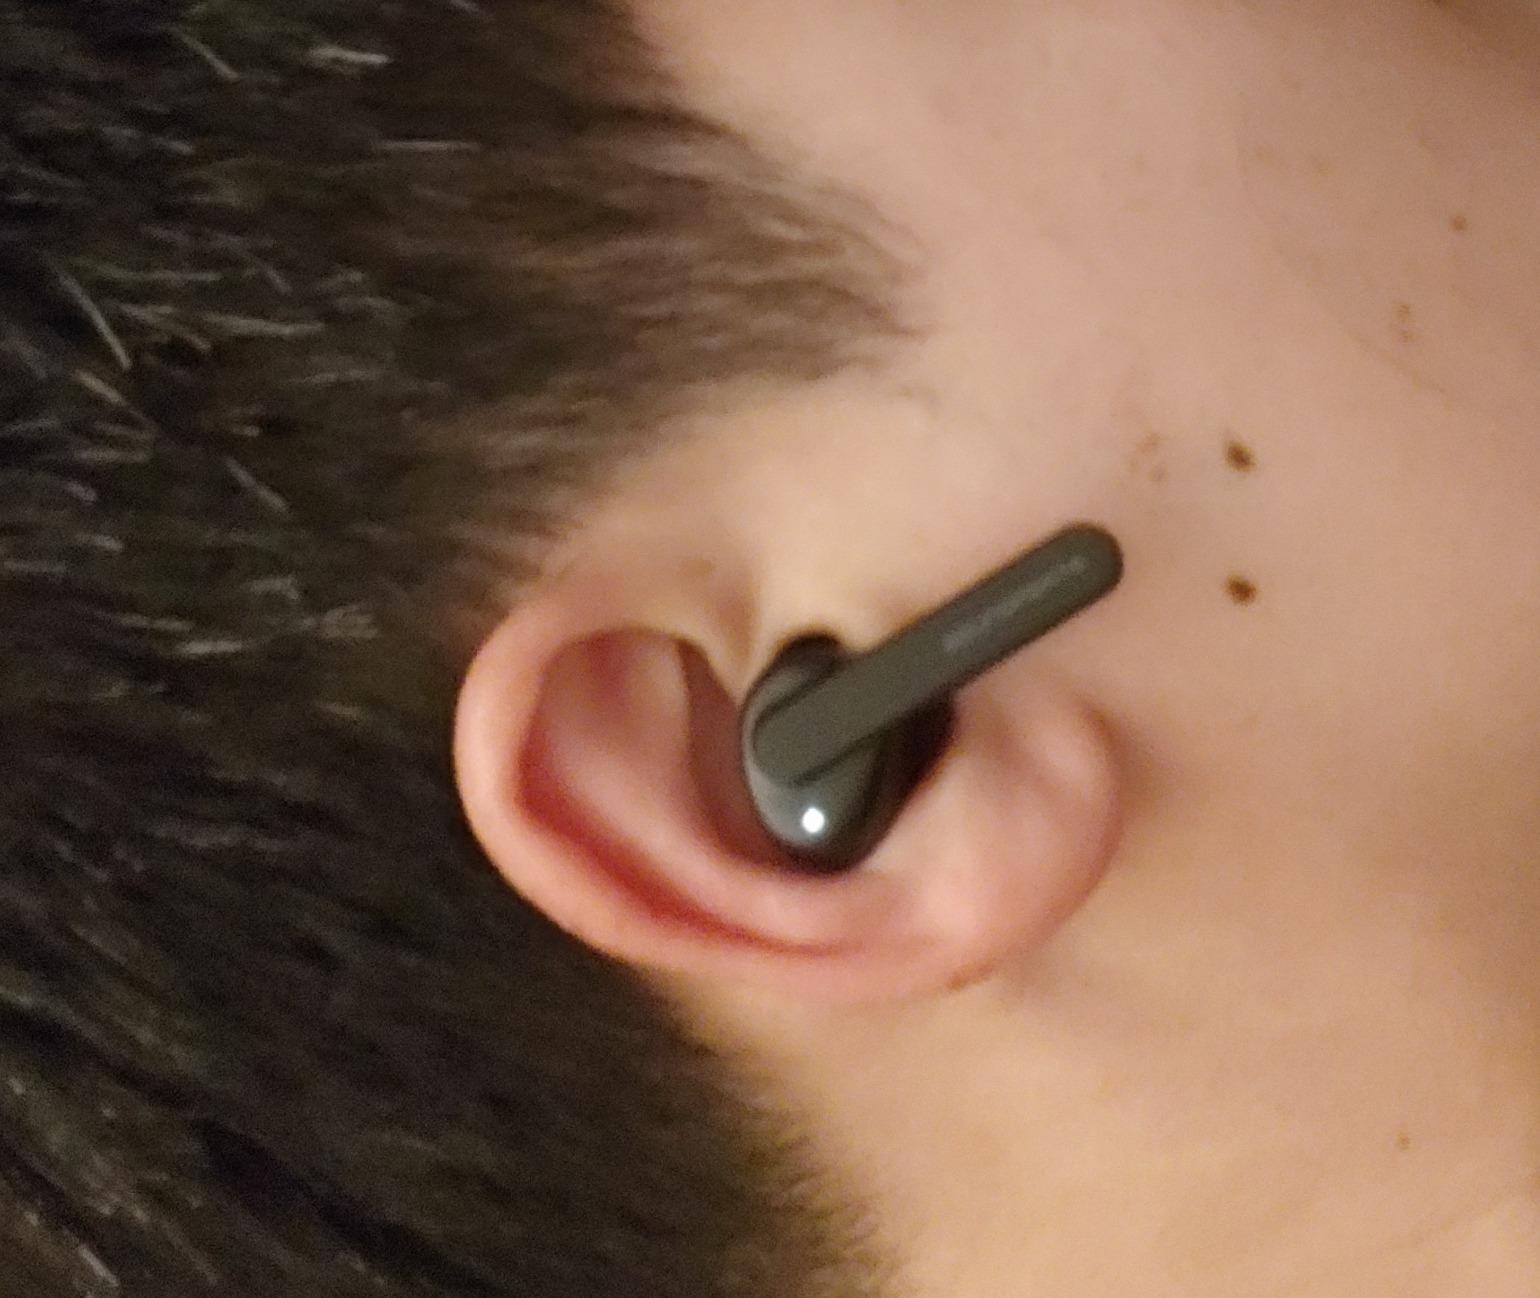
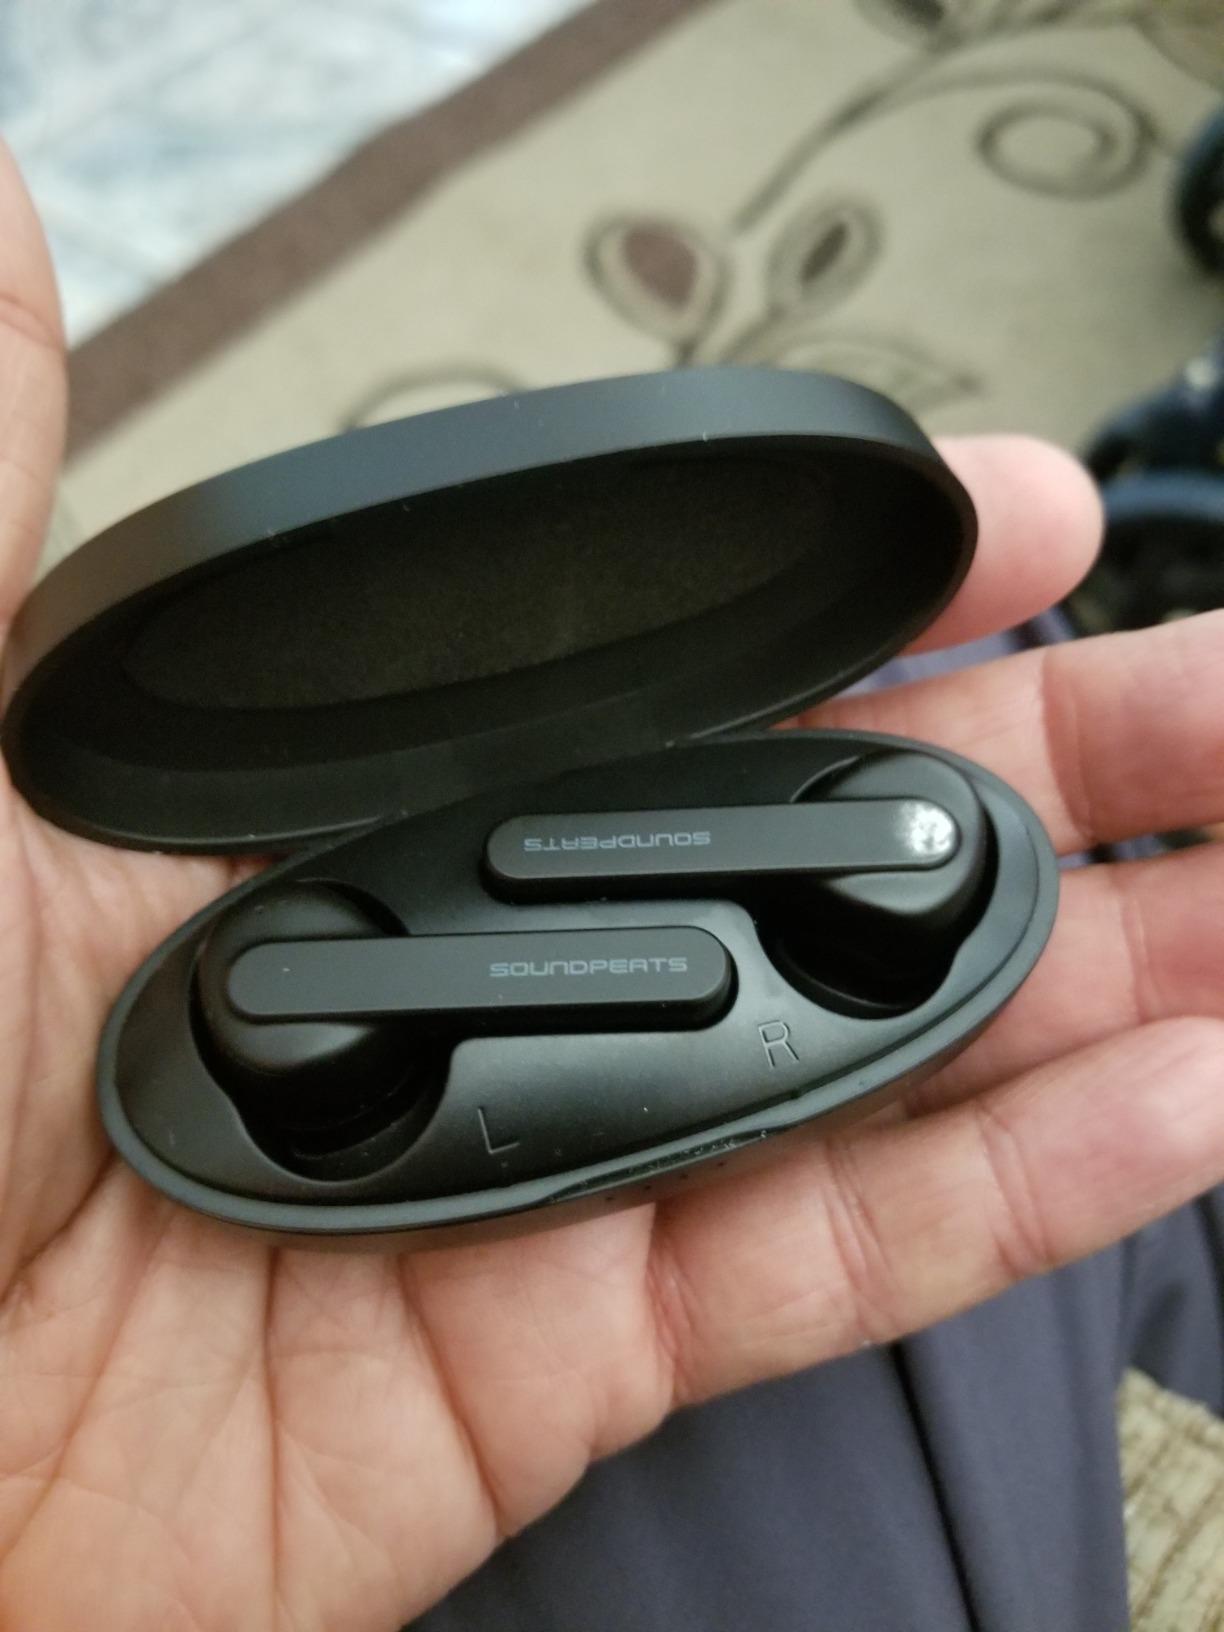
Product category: earbuds
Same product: no